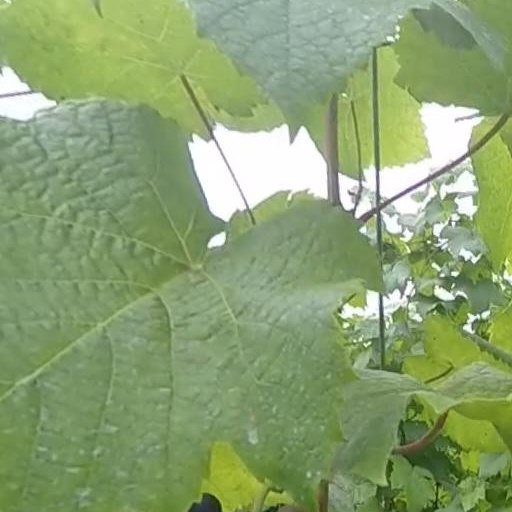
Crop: grape